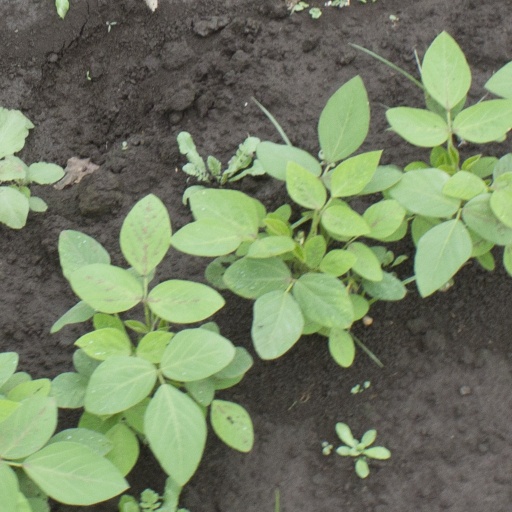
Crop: soybean